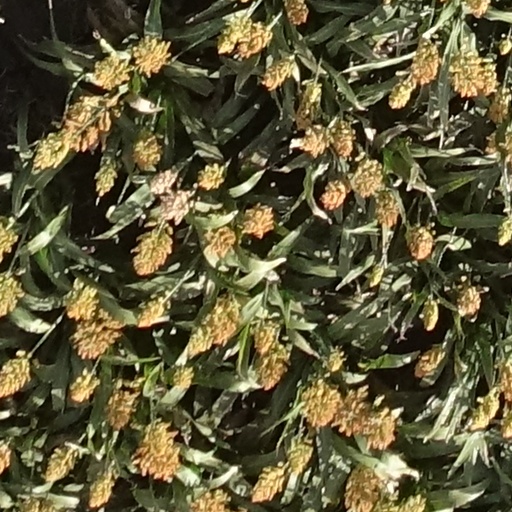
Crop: sorghum